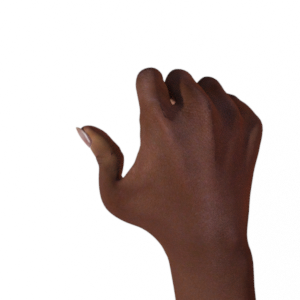
Label: rock